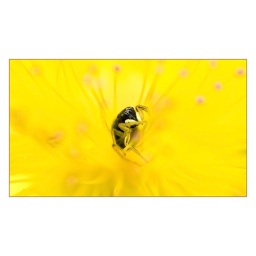
Danger in yellow flower 2